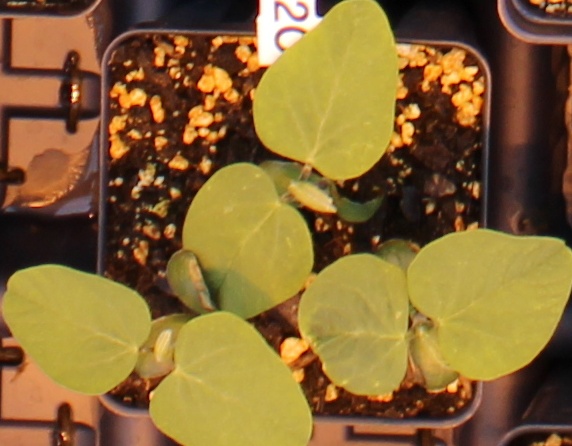
Label: Soybean